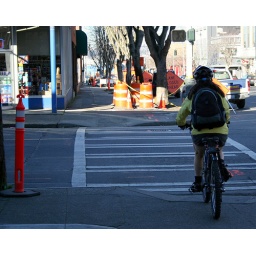
She was keeping to the sidewalk because the construction in the street made it near impossible for cyclists to manouver.